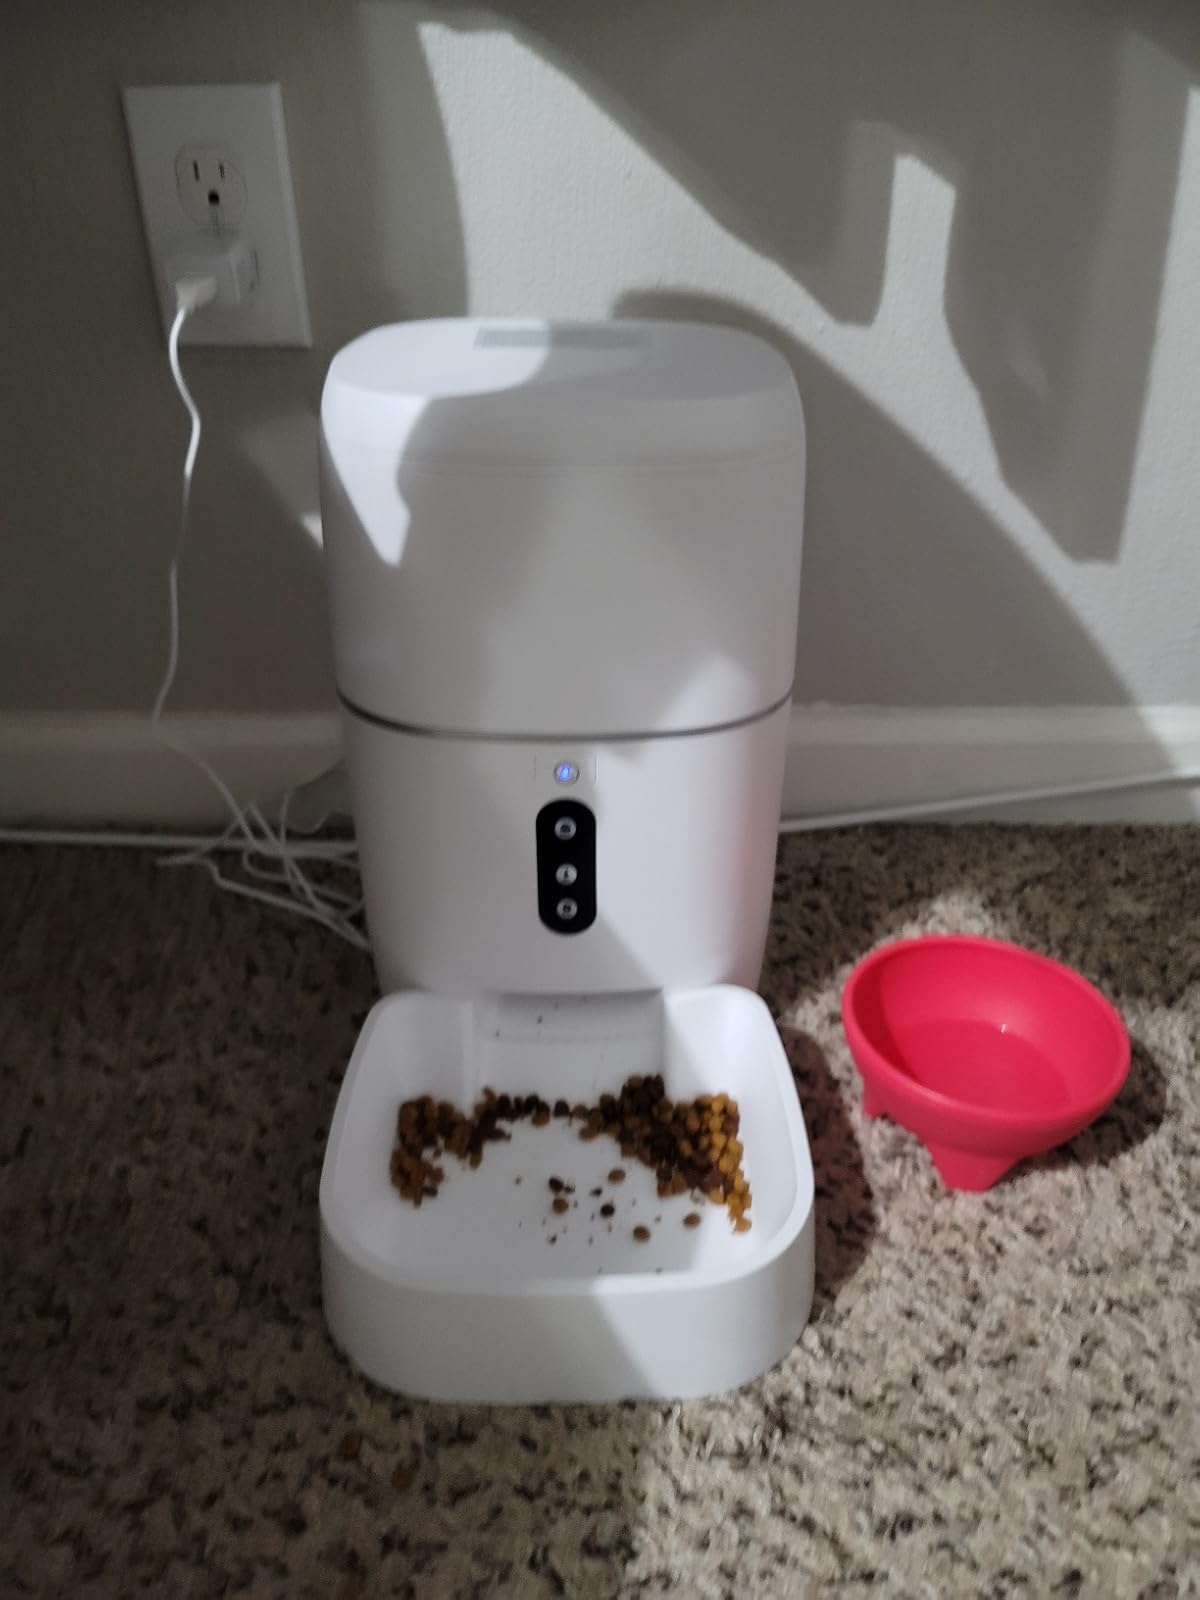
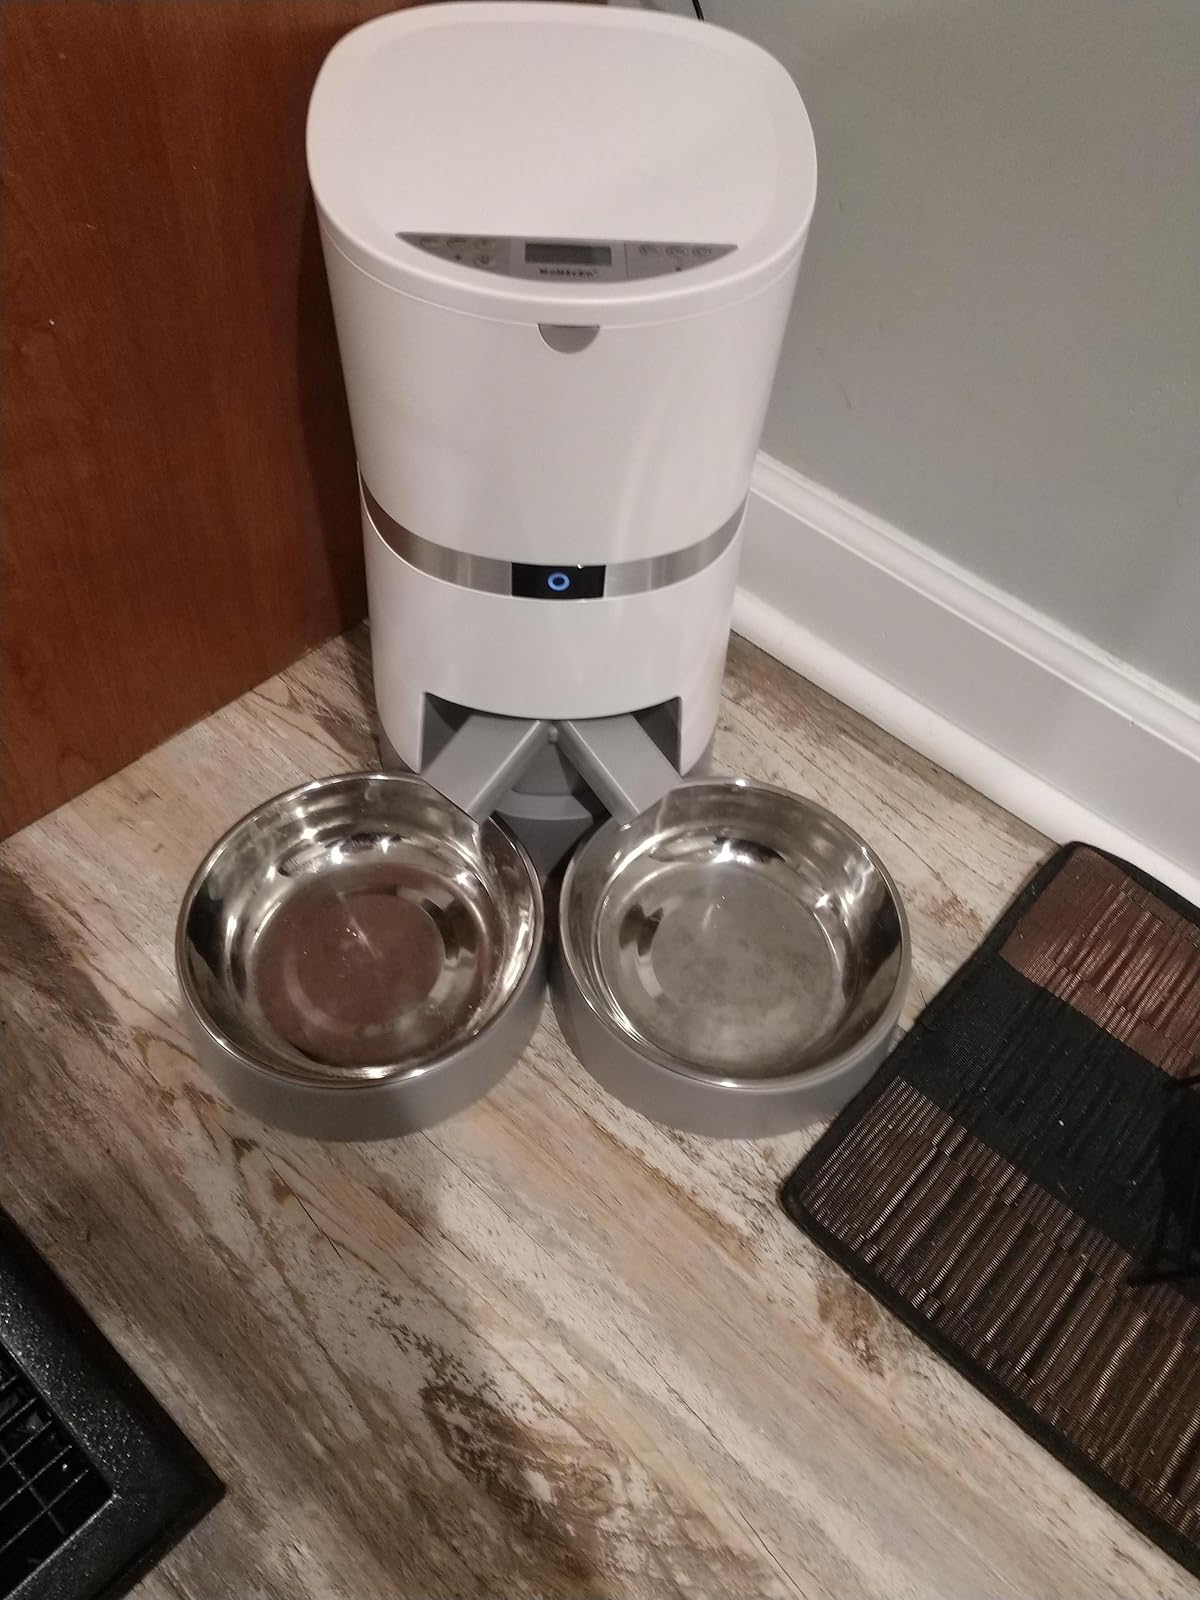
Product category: items_feeder
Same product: no